Graphics

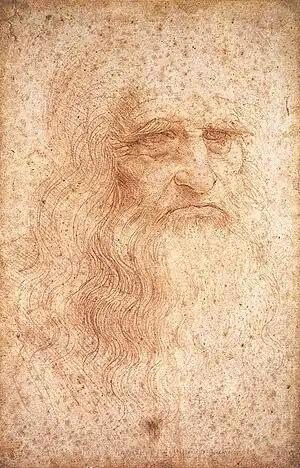
Example of a drawing. This portrait was drawn by Leonardo da Vinci around 1510, and it might depict the artist himself. It is executed in Sanguine (a kind of red chalk) on paper.

Drawing generally involves making marks on a surface by applying pressure from a tool or moving a tool across a surface. In which a tool is always used as if there were no tools it would be art. Graphical drawing is an instrumental guided drawing.